Saint Barthélemy

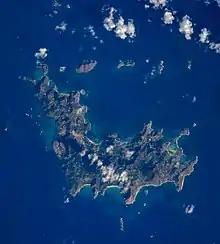
Satellite picture of the island

Morne de Vitet, in height, is the highest peak on the island. Hills and valleys of varying topography cover the rest of the island. Notable are Morne Rouge, Morne Criquet, Morne de Grand Fond, Morne de Dépoudré and Morne Lurin. The largest bodies of water on the island are Étang de Saint-Jean, Grande Saline, Grand Étang, and Petit Étang.